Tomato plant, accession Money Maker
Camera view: bottom (45 deg); turntable rotation: 330 degrees
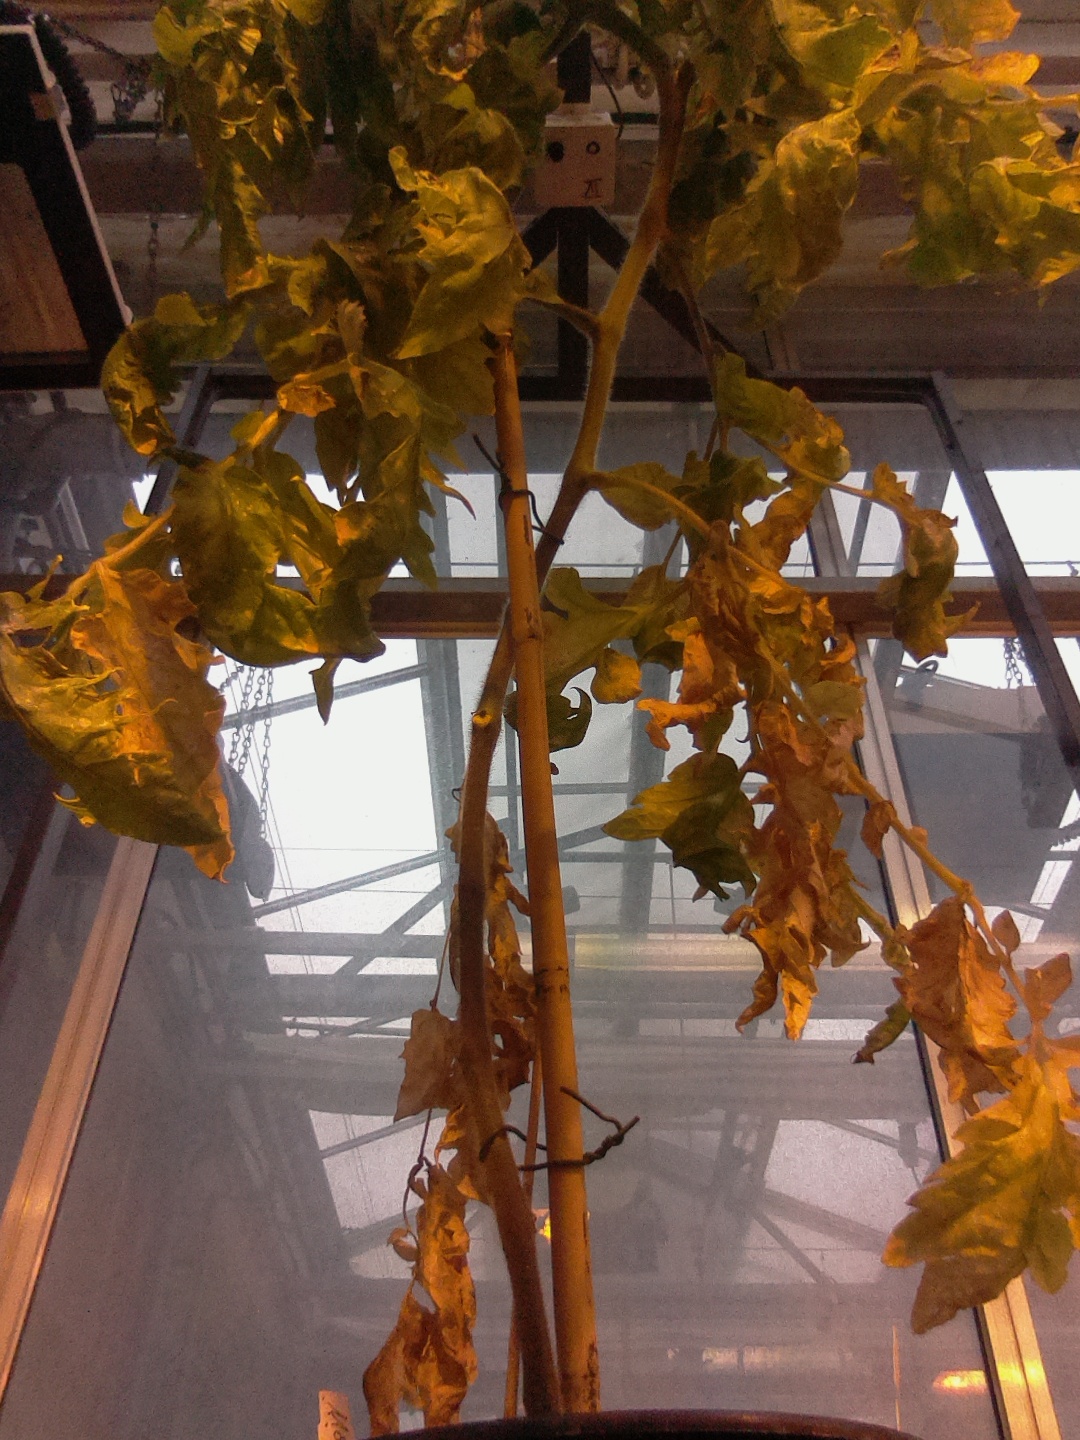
BBCH growth stage 83: 30%-40% of fruits show typical fully ripe color